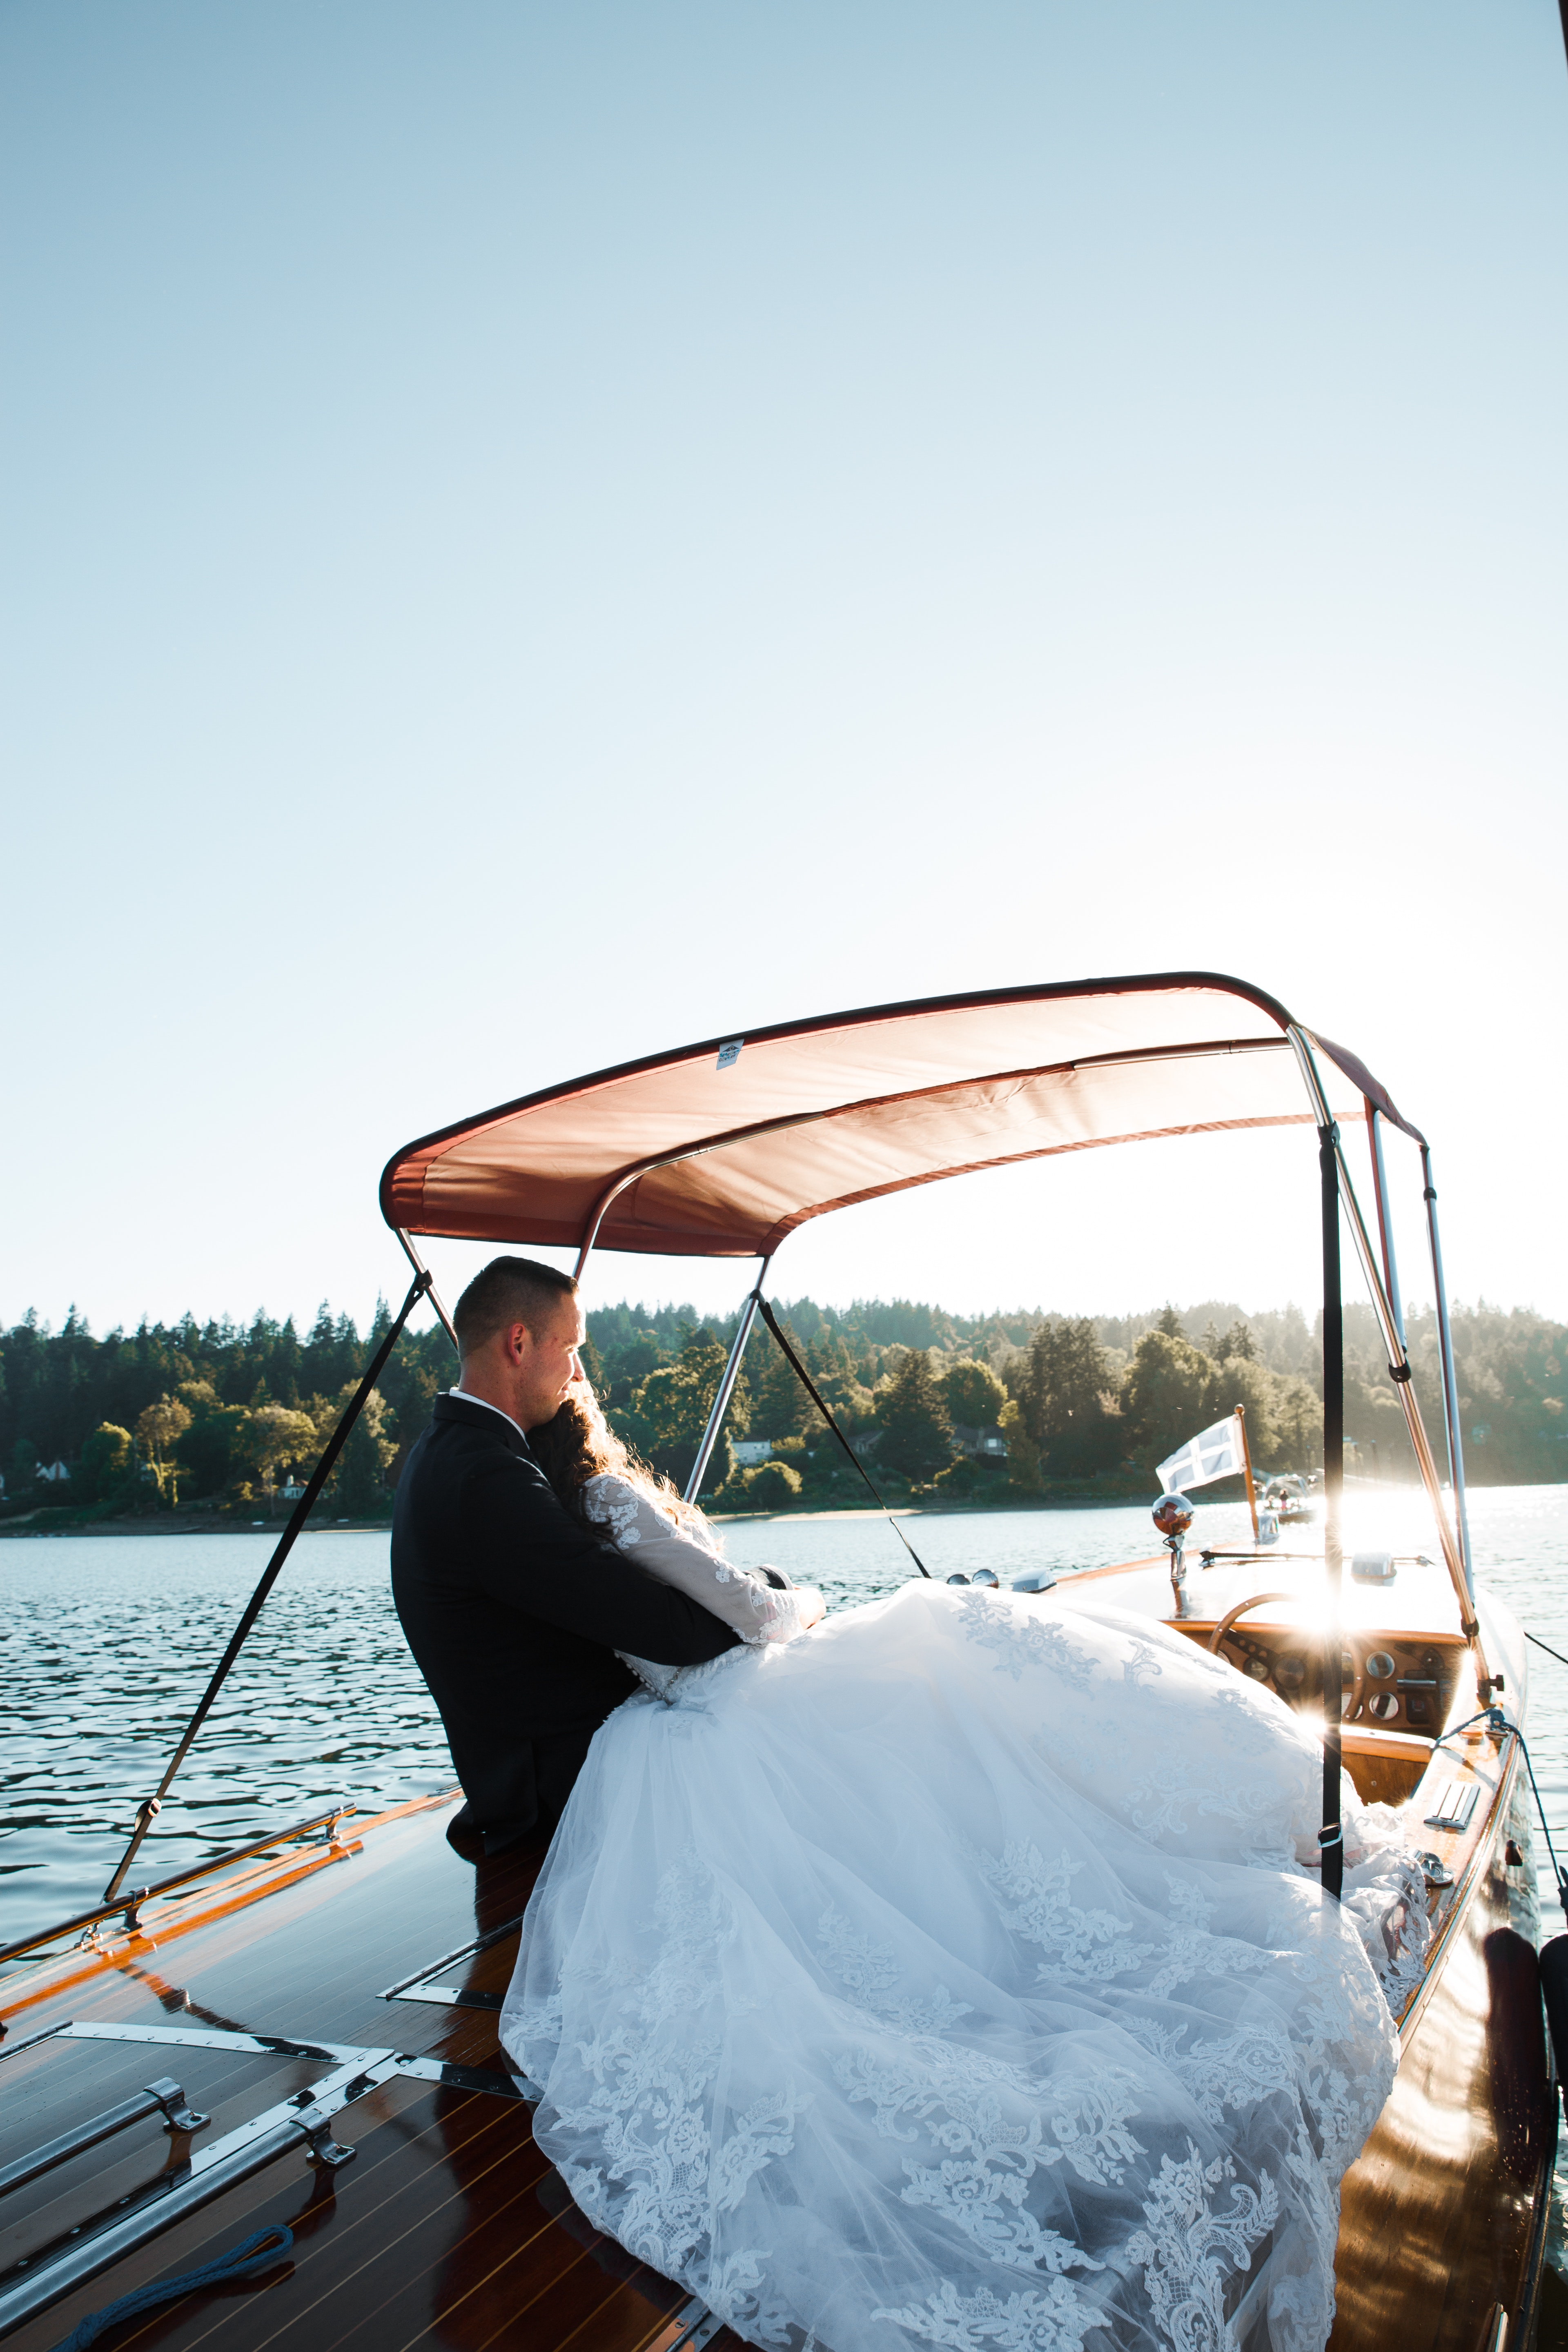
water, boat, vehicle, boating, sky, vacation, sea, water transportation, fun